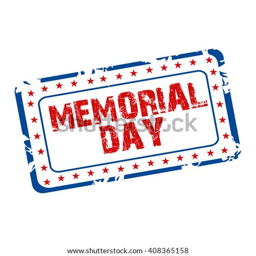
vector illustration of a stamp for us federal holiday .